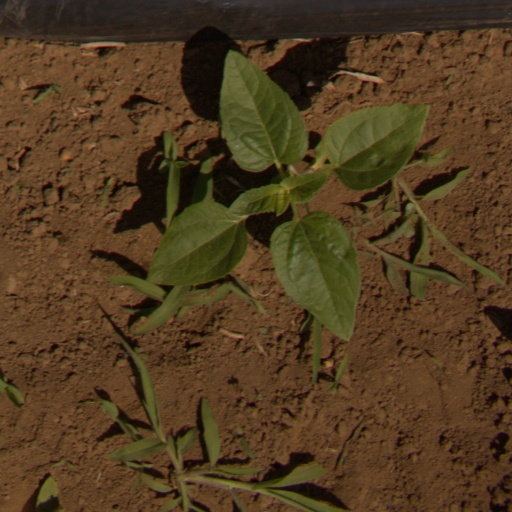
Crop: Jerusalem artichoke